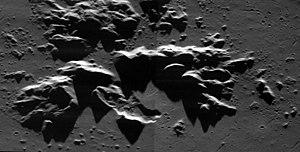
Abedin est un cratère sur Mercure. Il porte le nom du peintre bangladais Zainul Abedin. Il présente une structure de cratère complexe avec un sol lisse, des terrasses murales et un complexe de pics central. Les chaînes de petits cratères entourant Abedin sont des cratères secondaires formés par les éjectas de l'impact initial. La section nord-ouest de la couverture d'éjection continue d'Abedin semble avoir une réflectance plus faible que le reste du matériau adjacent au bord du cratère. Ce schéma suggère que le matériau plus sombre résidait à une certaine profondeur sous la partie nord-ouest de la zone cible avant l'impact et a été excavé puis déposé pendant la formation du cratère.